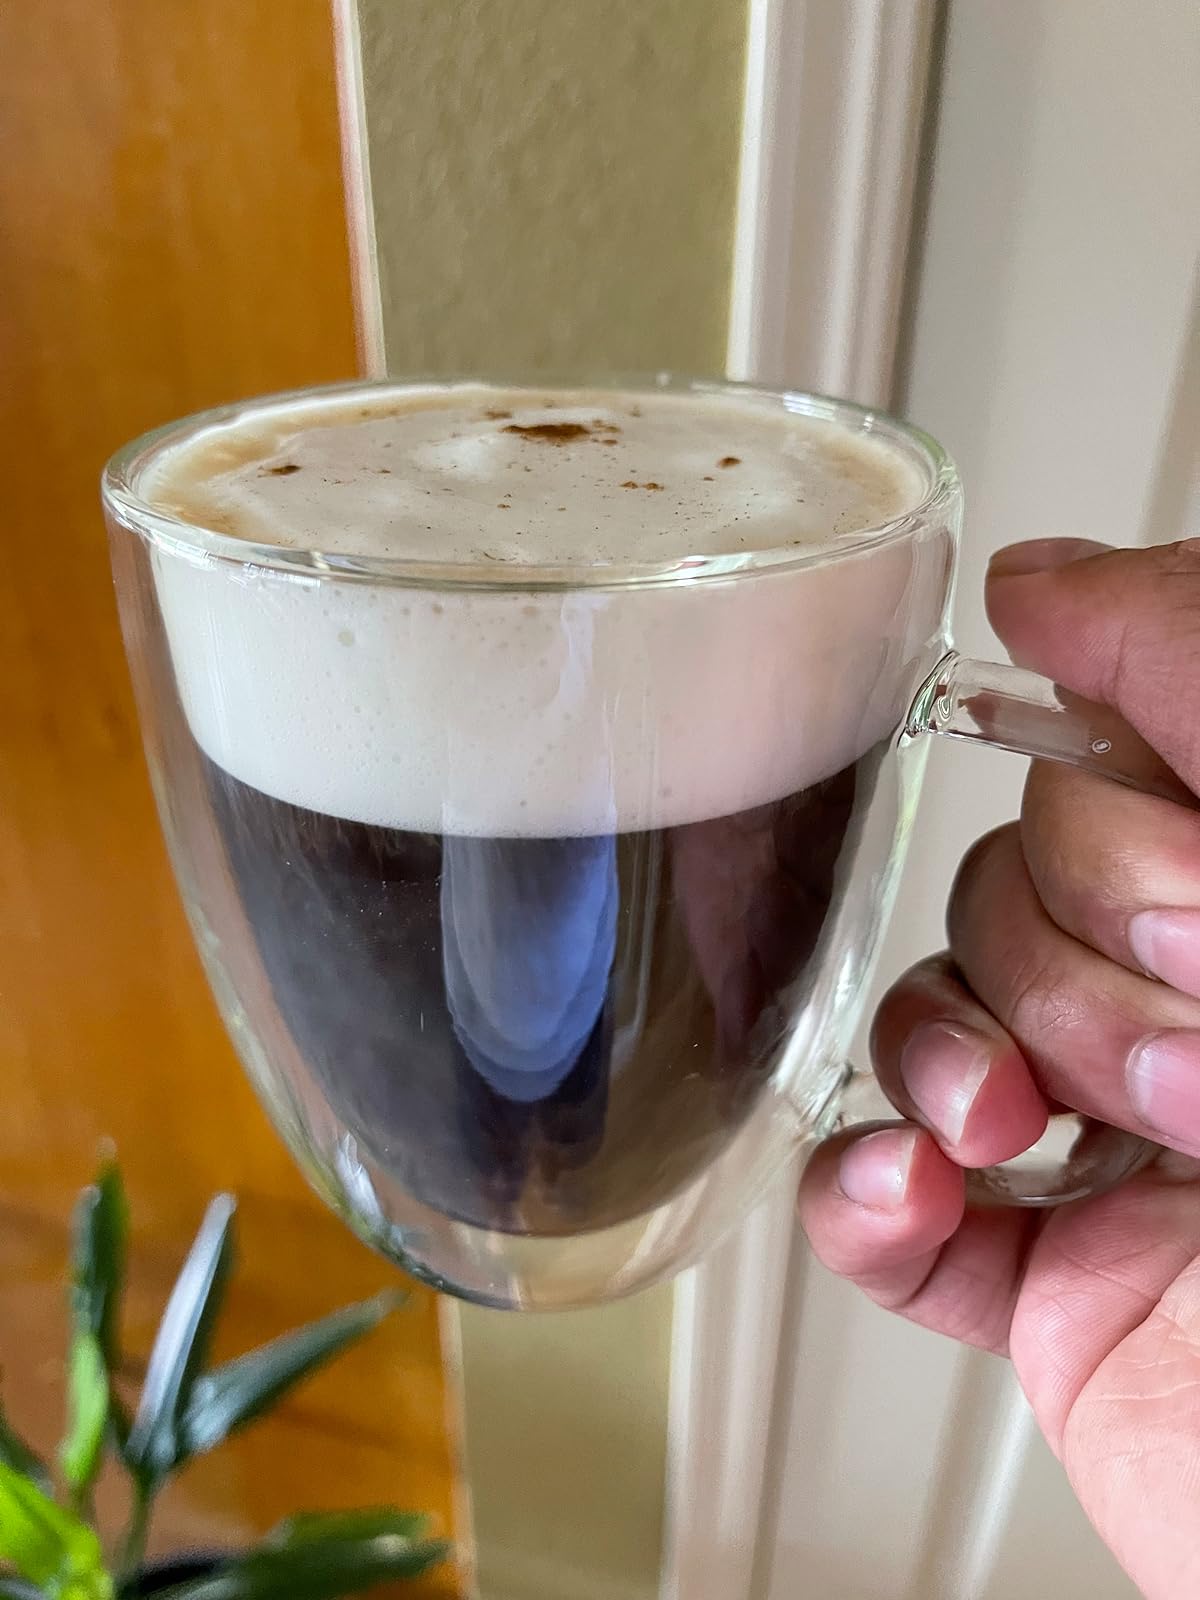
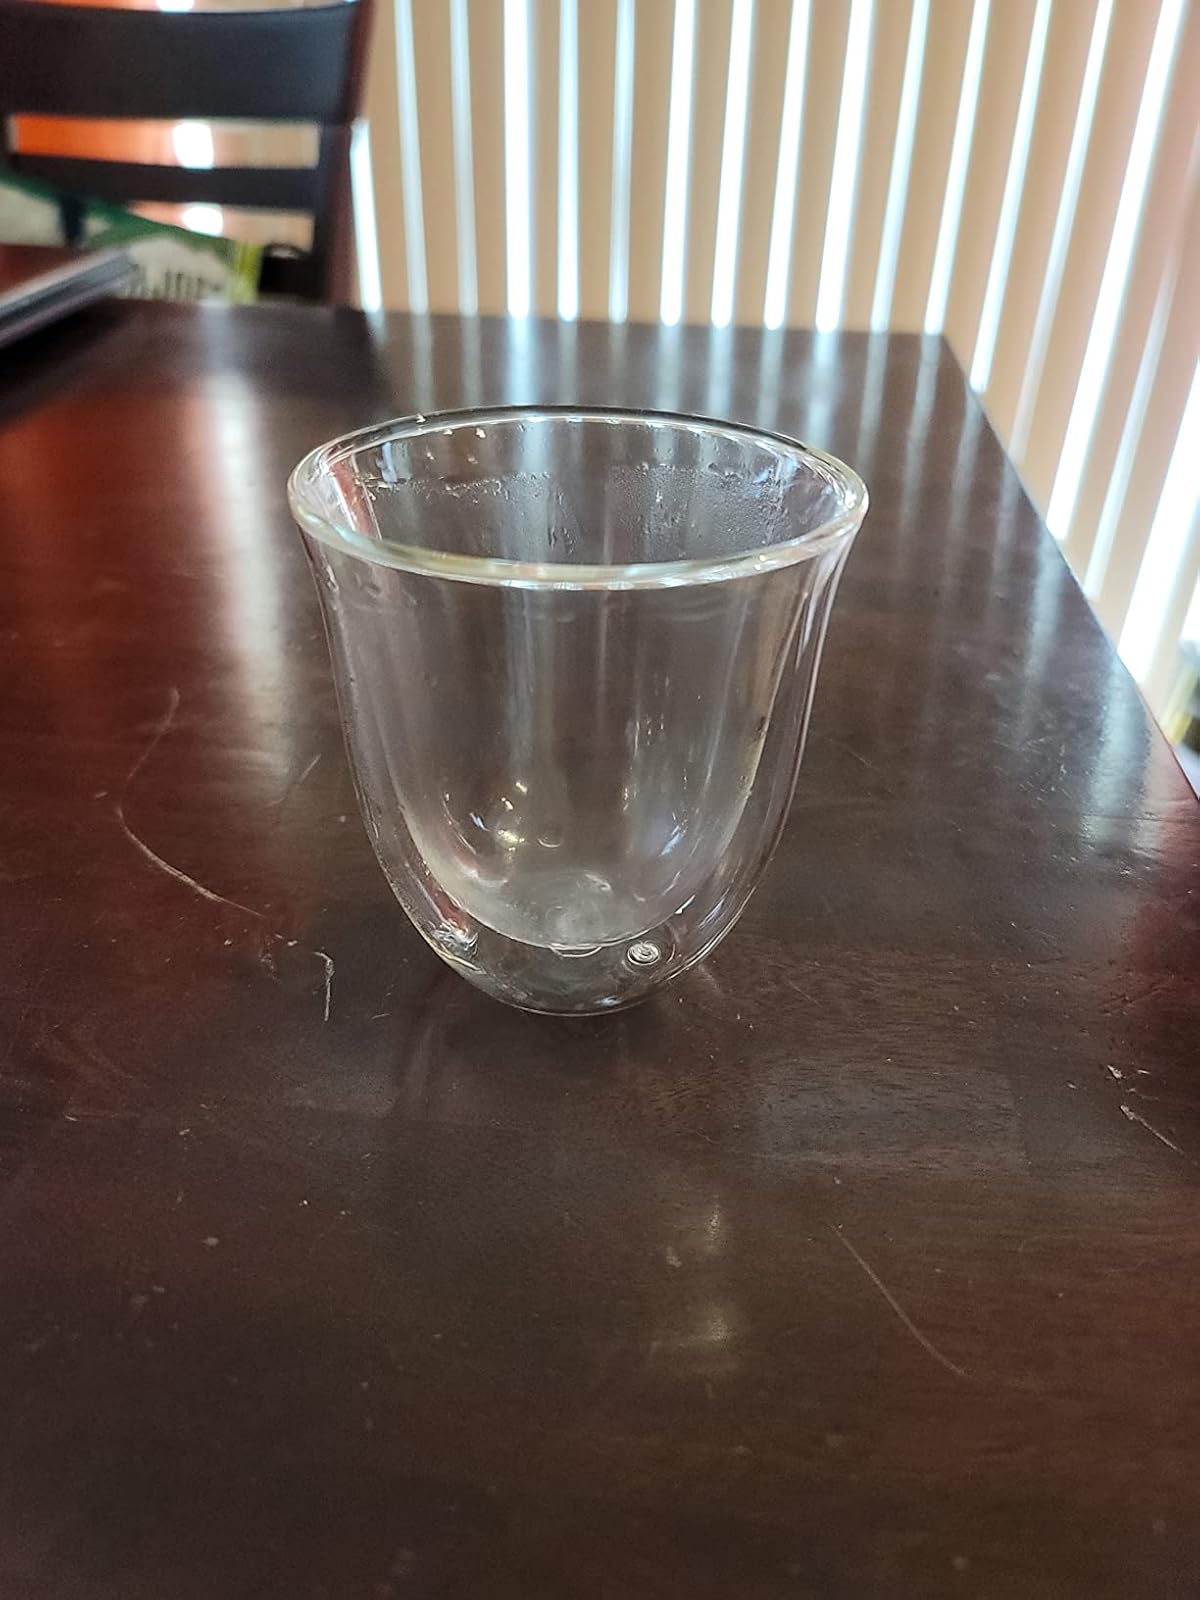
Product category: items_mug
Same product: no